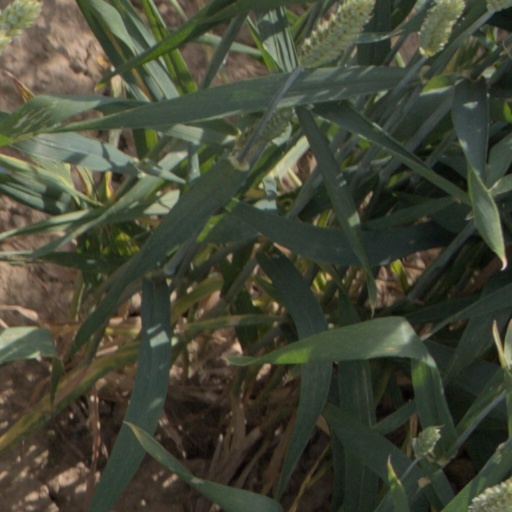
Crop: wheat